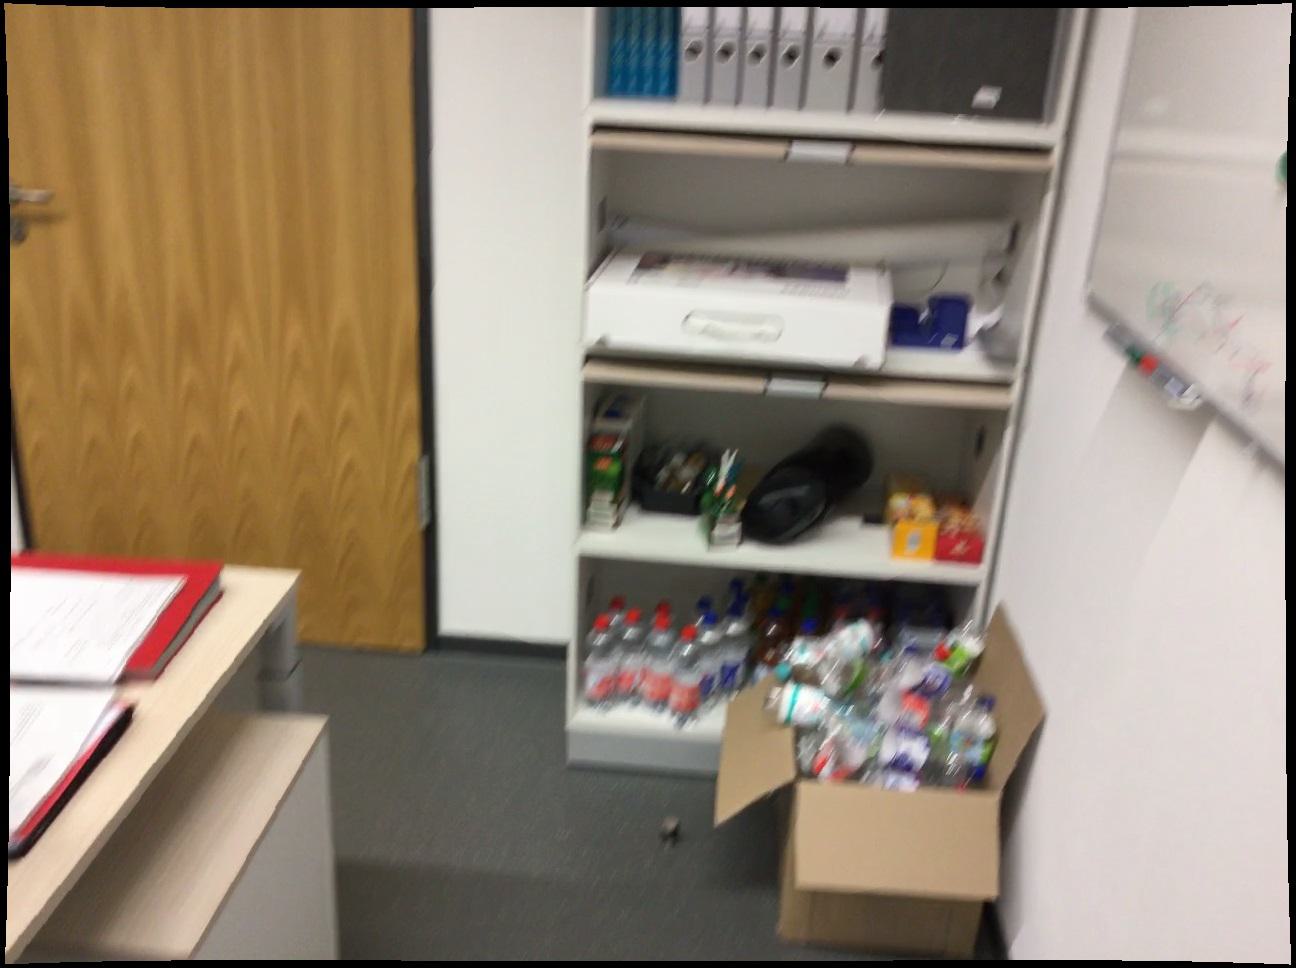
Question: In the image, there is the bottle. Pinpoint several points within the vacant space situated left of the bottle from the camera's perspective. Your final answer should be formatted as a list of tuples, i.e. [(x1, y1), ...], where each tuple contains the x and y coordinates of a point satisfying the conditions above. The coordinates should be between 0 and 1, indicating the normalized pixel locations of the points.
Answer: [(0.414, 0.602), (0.409, 0.622), (0.377, 0.619), (0.435, 0.647), (0.402, 0.643), (0.370, 0.639), (0.429, 0.669), (0.395, 0.665), (0.362, 0.662), (0.423, 0.693), (0.388, 0.690), (0.353, 0.686), (0.319, 0.683), (0.416, 0.720), (0.380, 0.716), (0.344, 0.712), (0.308, 0.709), (0.409, 0.748), (0.371, 0.744), (0.334, 0.740), (0.401, 0.779), (0.362, 0.775), (0.323, 0.770), (0.434, 0.817), (0.393, 0.812), (0.352, 0.807), (0.312, 0.803), (0.427, 0.853), (0.383, 0.848), (0.341, 0.843), (0.418, 0.893), (0.373, 0.887), (0.329, 0.882)]